2019 UEFA Champions League final

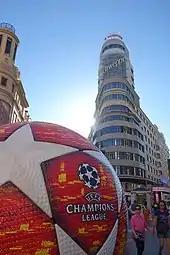
Callao Square in Madrid prior to the final

For the first time, UEFA launched an open bidding process to select the venues of the club competition finals (UEFA Champions League, UEFA Europa League, UEFA Women's Champions League and UEFA Super Cup). The bidding process was opened on 9 December 2016 and associations were given until 27 January 2017 to express interest and 6 June 2017 to submit bid dossiers to UEFA.